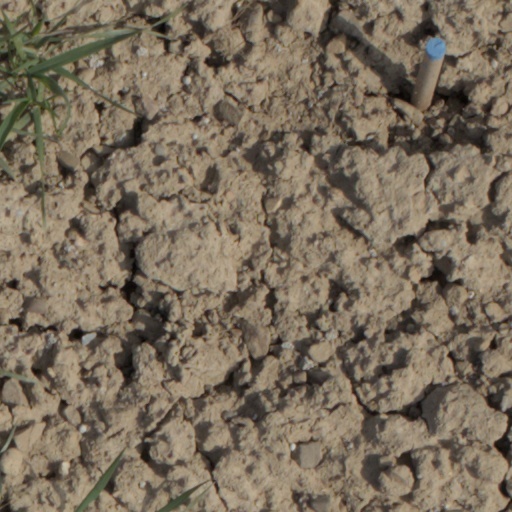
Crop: wheat